Vladivostok Air

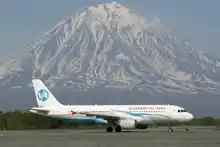
A Vladivostok Air Airbus A320-200 at Yelizovo Airport in 2011.

The airline took delivery of its first A320 in November 2006 under a lease agreement with the ILFC. Since the arrival of the first A320, six more have arrived, with the latest delivered in August 2010.